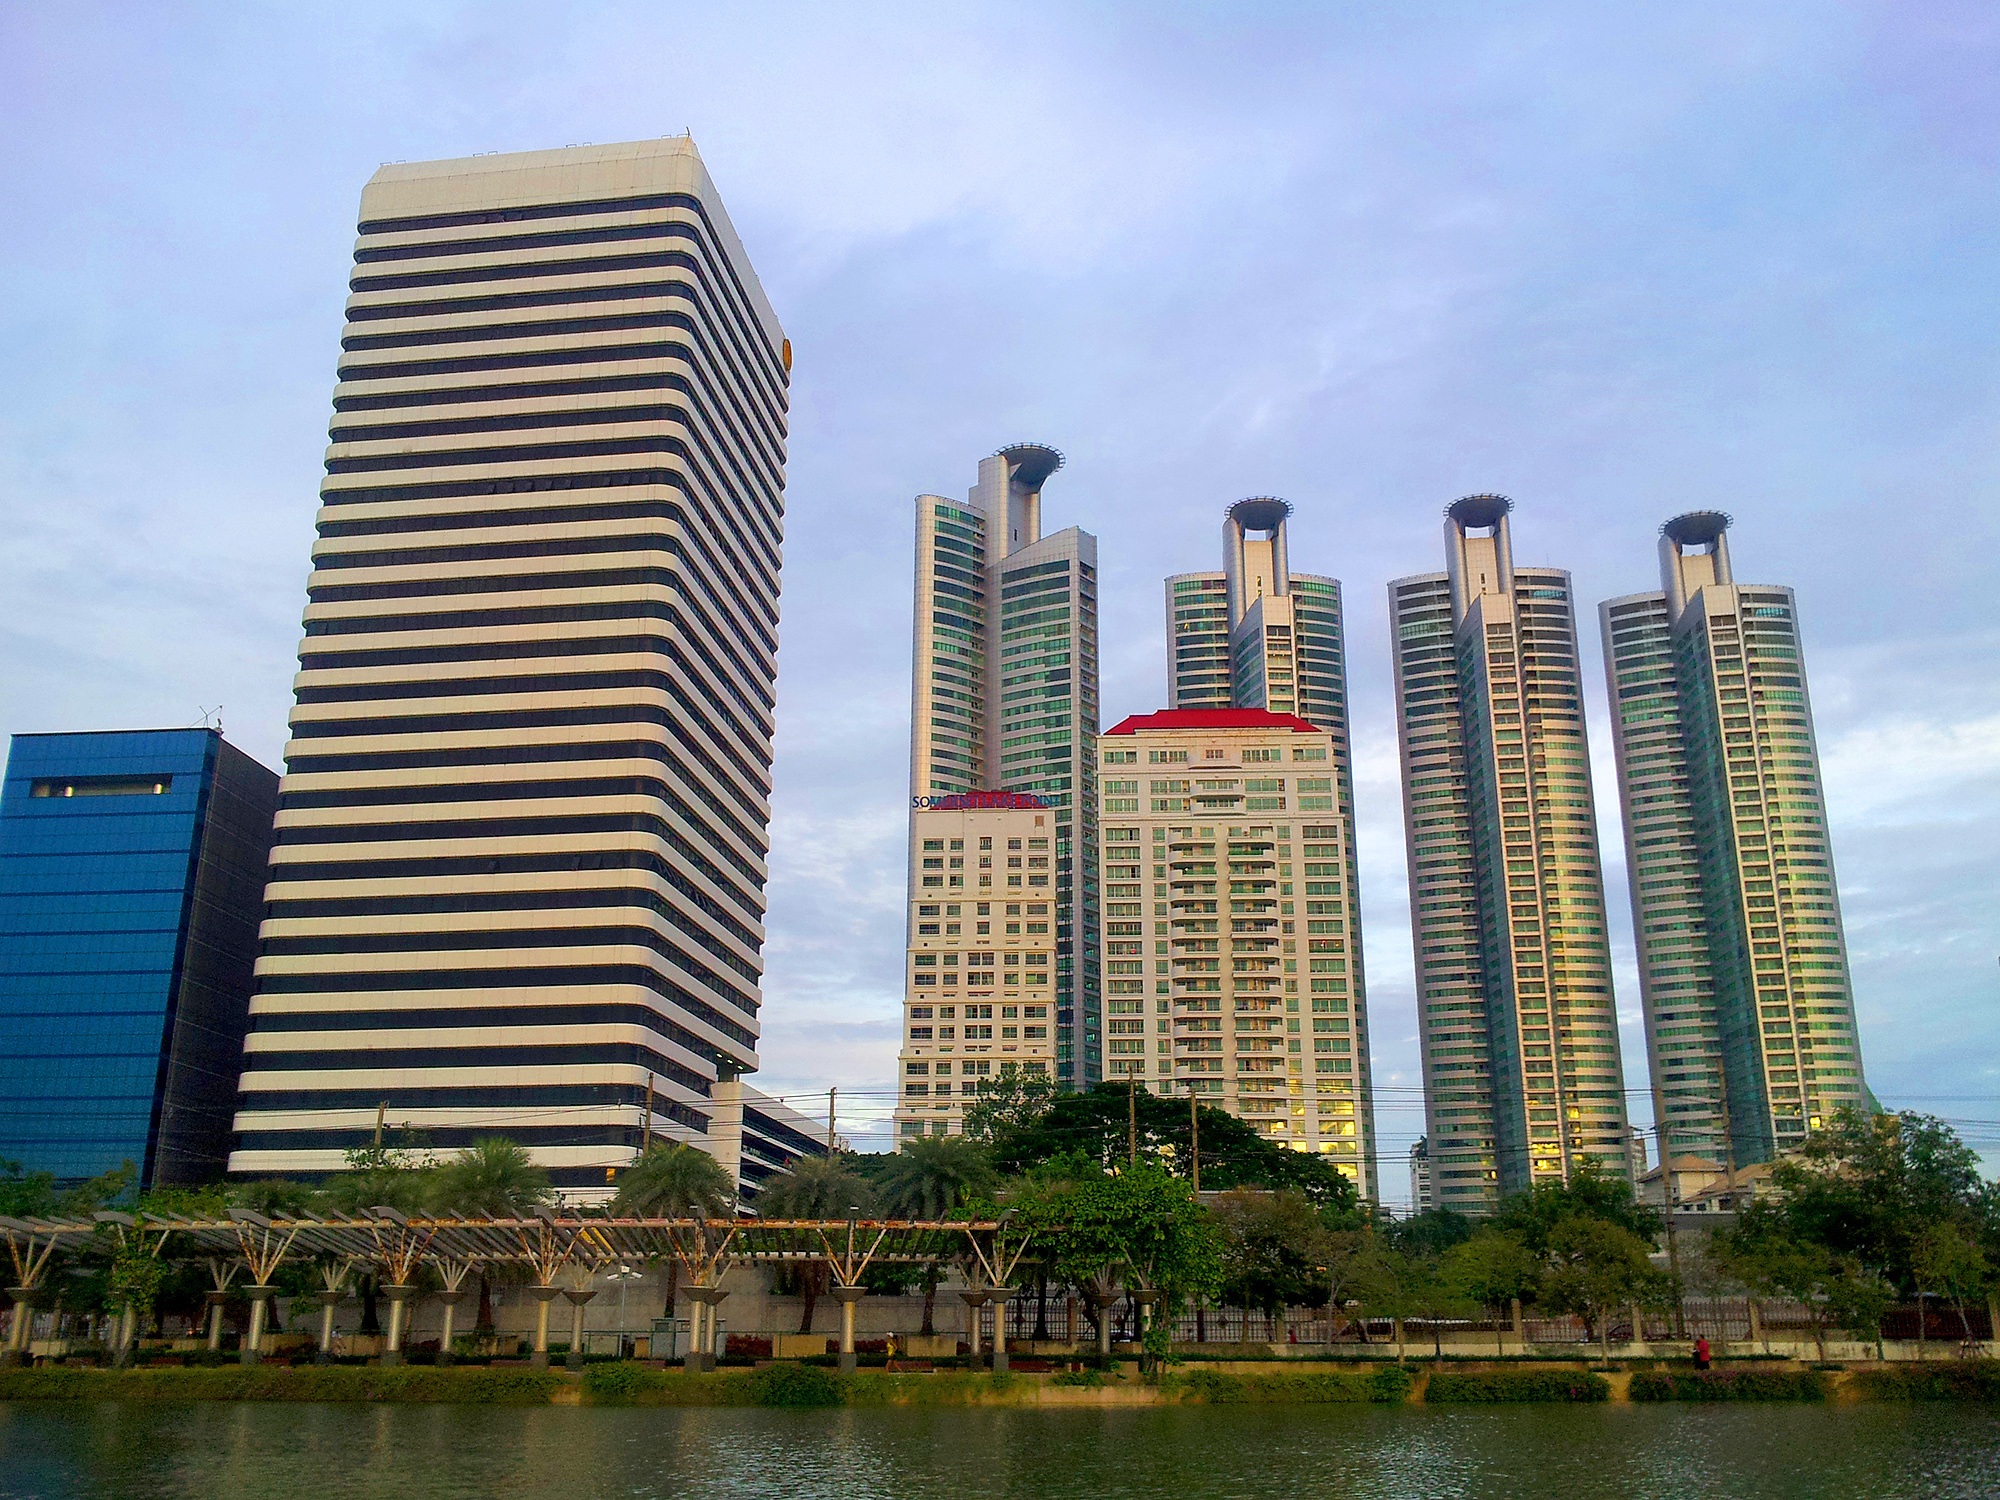
landscape, architecture, sky, skyline, lake, town, building, city, skyscraper, cityscape, downtown, tower, park, office, asia, landmark, residence, blue, business, tower block, thailand, bangkok, estate, metropolis, condo, condominium, urban area, residential area, human settlement, metropolitan area